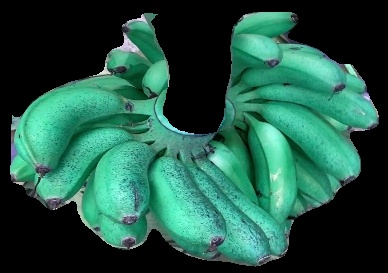
Variety: rasbale
Grade: grade1